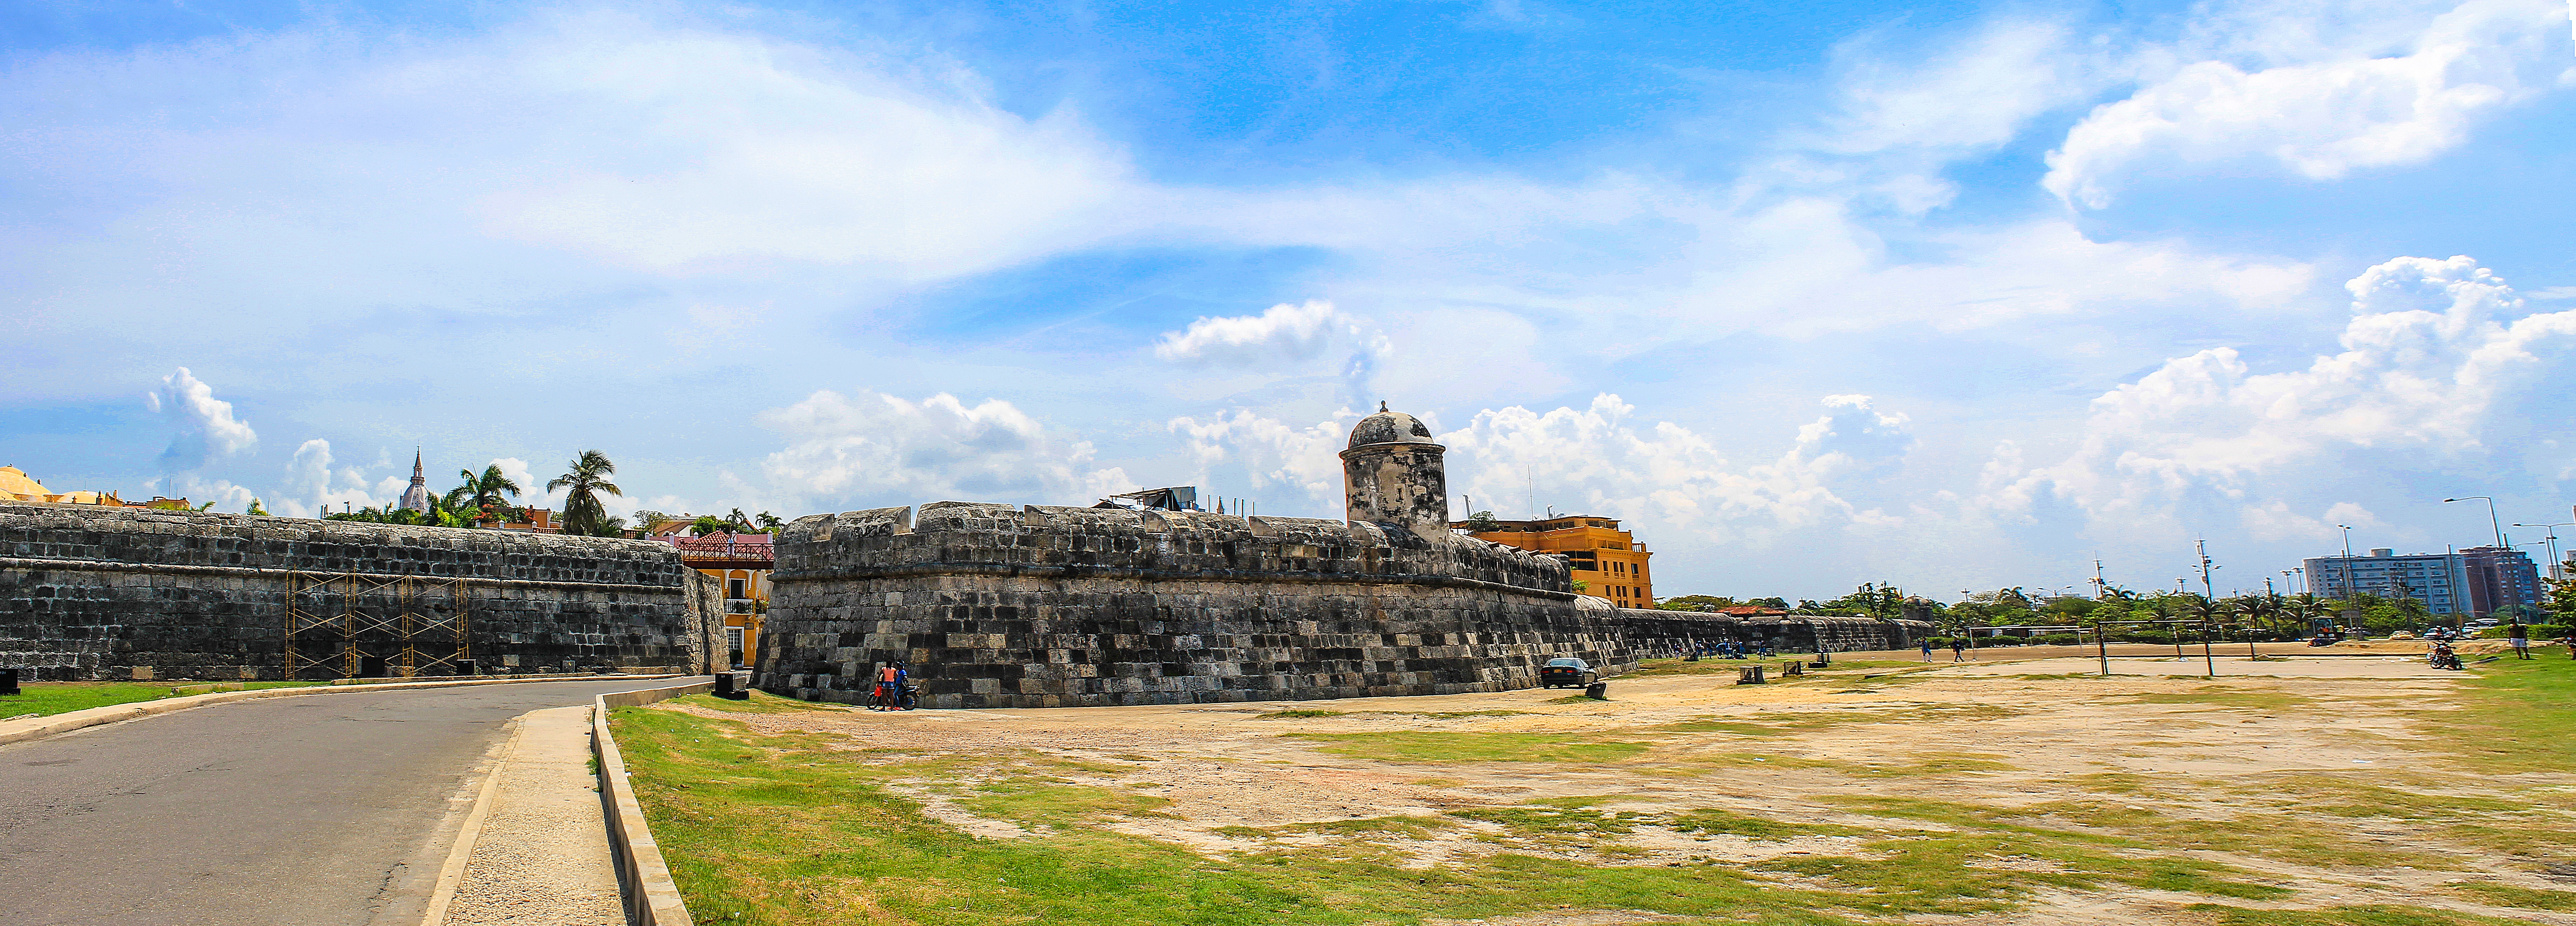
panorama, panoramic, castle, landmark, tourism, ruins, walls, colombia, historic city, ancient city